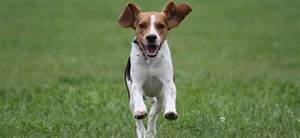
Label: dog